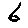
Label: 6